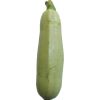
Label: zucchini